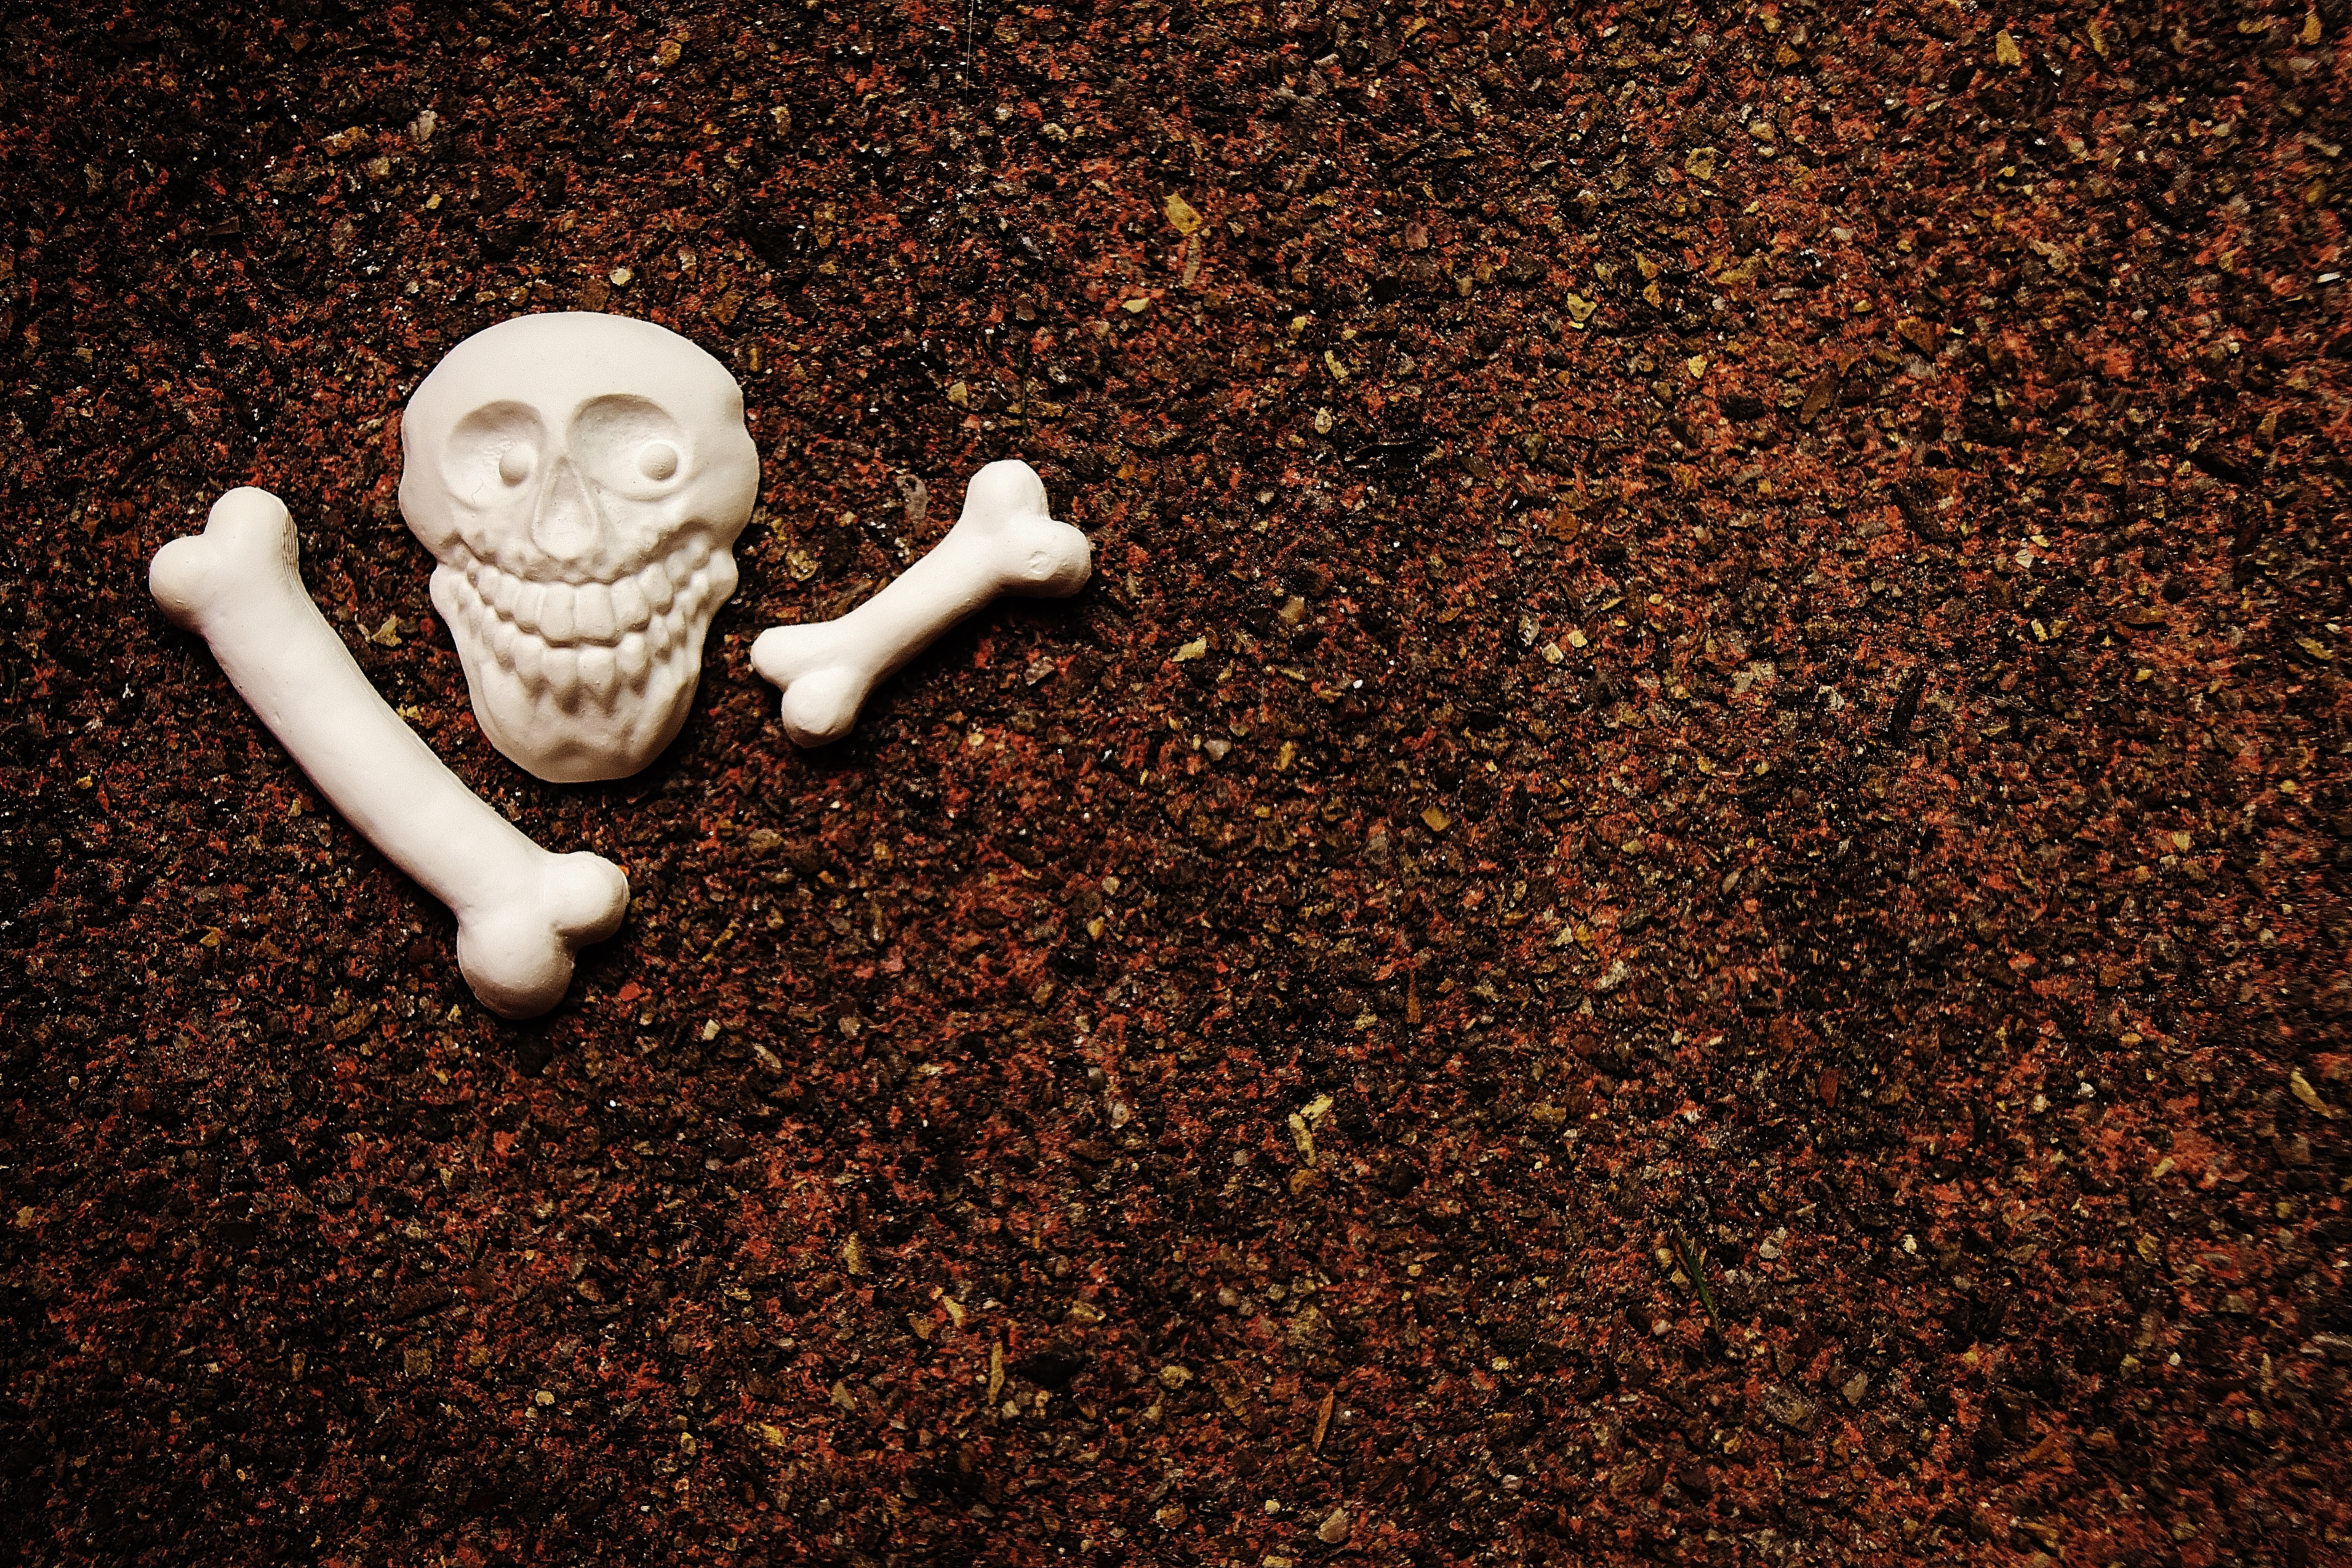
sand, white, photography, soil, material, bone, blank, cast, skull and crossbones, hand labor, gypsum, unpainted, self made